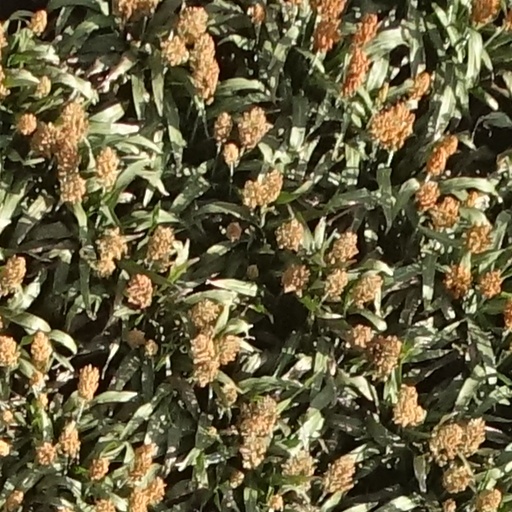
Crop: sorghum